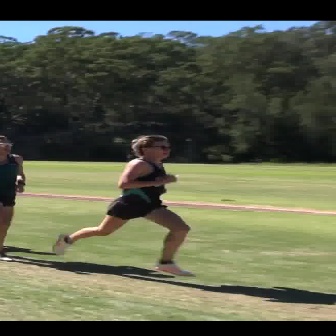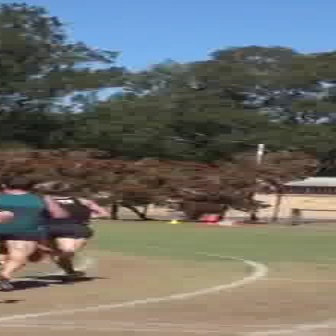
  Please identify the target specified by the bounding box [51,135,193,276] in the first image and locate it in the second image. Return the coordinates in [x_min,y_min,x_max,y_max] format.
Answer: [6,179,104,278]